Regalia of the Netherlands

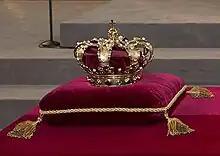
The Crown of the Netherlands

During the inauguration, the monarch also wears a "royal mantle". The mantle, which is not part of the regalia, is made of purple velvet and is trimmed with ermine. 83 lions, embroidered in gold, adorn the mantle. The mantle was first used in 1815 and has been redesigned several times to fit the various monarchs and reflect the changing fashions. The lions are old and were part of King William I'st mantle. Part of the fur has been renewed or replaced. In 1948, the velvet was in such a poor condition after last being used for Wilhelmina's inauguration 50 years earlier that the Swiss couturier who was responsible for its adaptation had no choice but to replace it with a modern fabric.